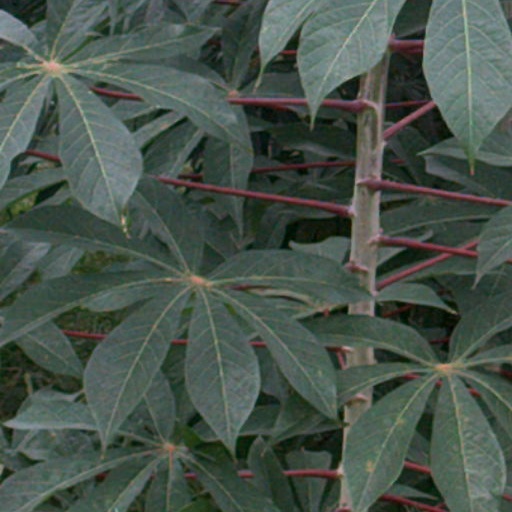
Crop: cassava